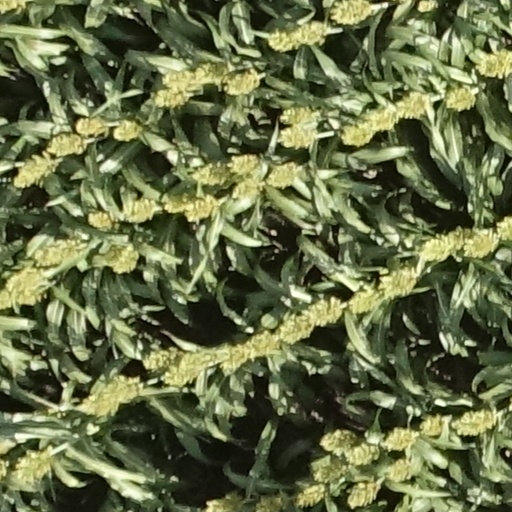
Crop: sorghum